Danish hen

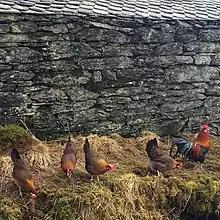
Danish hens, four hens and a cock.

The Danish hen (Danish: "Dansk landhøne") is a chicken landrace native to Denmark. It is the only true native chicken landrace in the country and perhaps in all of Europe.